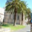
Label: palm_tree